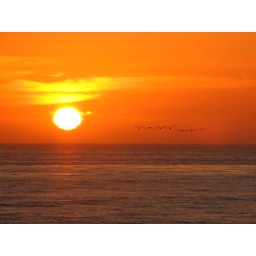
Flock of birds flying by the setting sun